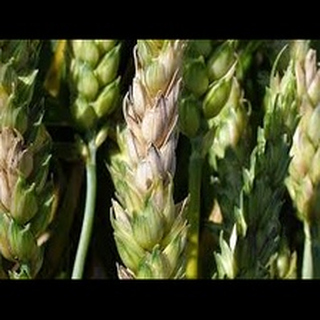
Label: wheat_fusarium_head_blight